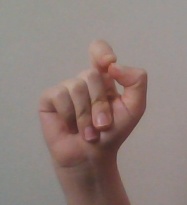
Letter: fa